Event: Nepal Earthquake
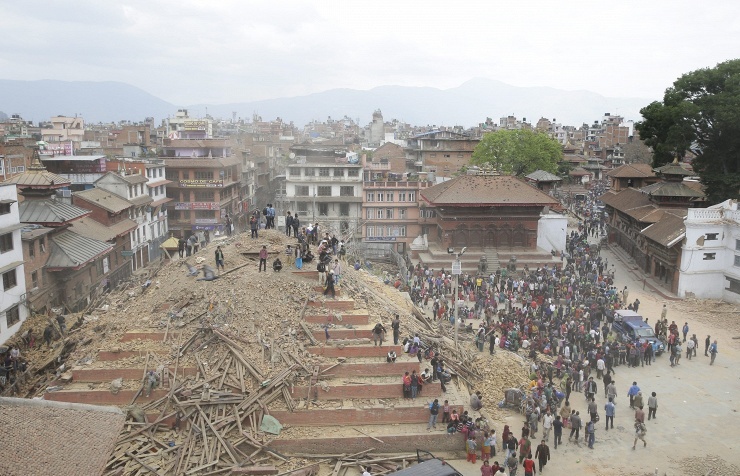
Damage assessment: damage